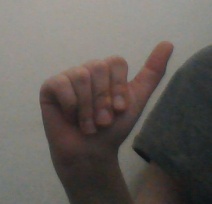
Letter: dhad